List of protected areas of Colorado

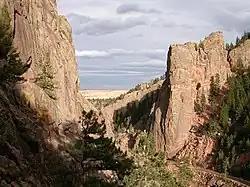
Eldorado Canyon State Park.

There are more than 1,500 Colorado sites on the National Register of Historic Places.